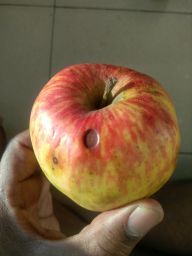
Fruit: Apple
Quality: Bad